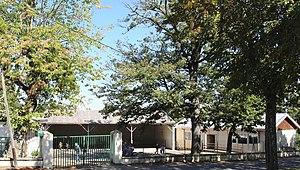
École de Lescurry (Hautes-Pyrénées)
Lescurry est une commune française située dans le département des Hautes-Pyrénées, en région Occitanie.